Simon Fraser (diplomat)

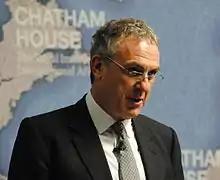
Fraser speaking at Chatham House, September 2015

Sir Simon James Fraser (born 3 June 1958) is a British former diplomat who served as the Permanent Under-Secretary of the Foreign and Commonwealth Office from August 2010 to July 2015, having served as Permanent Secretary of the Department for Business, Innovation and Skills from May 2009 to August 2010. Sir Simon is a Trustee of the Patchwork Foundation, founded by Harris Bokhari. Sir Simon is currently Chair of Chatham House, having previously served as Deputy Chair from 2016 to 2022. He is also a Founding Partner of Flint Global.